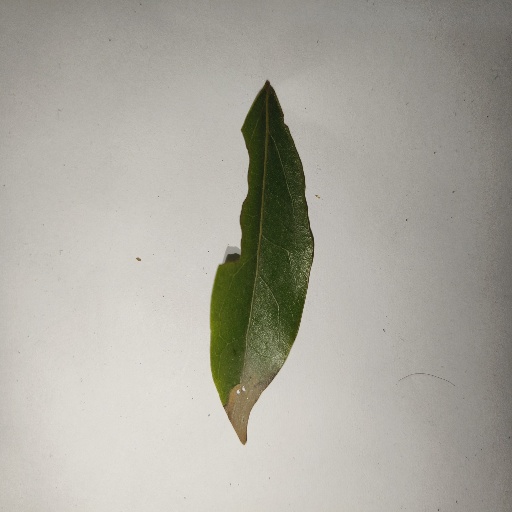
Species: Camphor
Leaf condition: Shot Hole